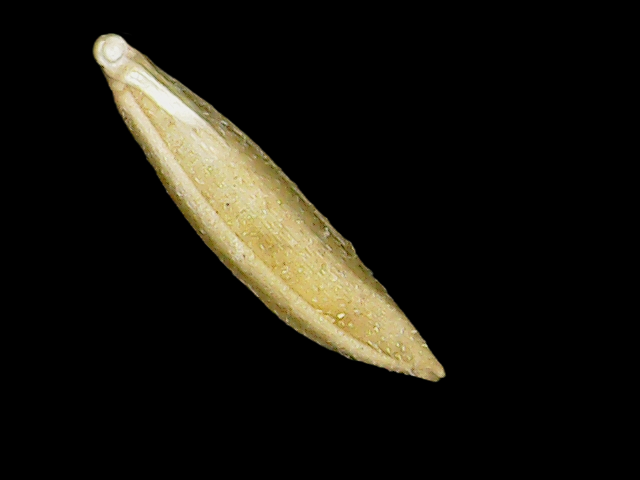
Rice variety: Binadhan21